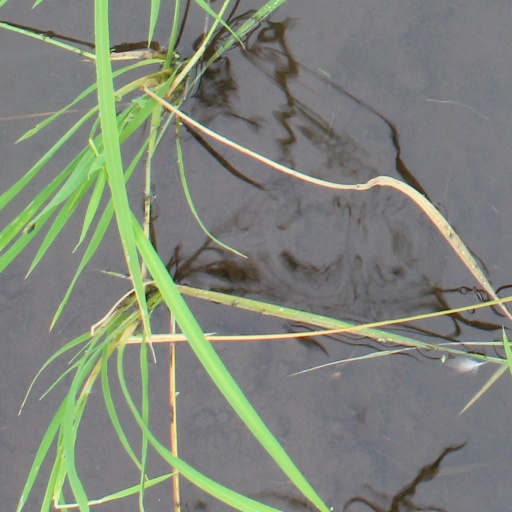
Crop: rice